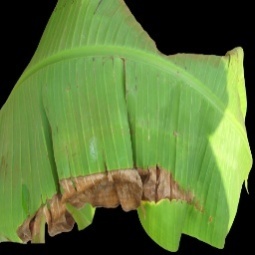
Label: Potassium